Cocksure

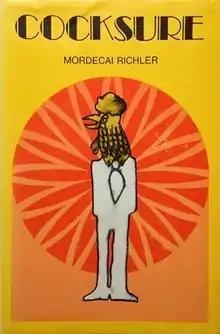
First edition cover

Cocksure is a novel by Mordecai Richler. It was first published in 1968 by McClelland and Stewart.